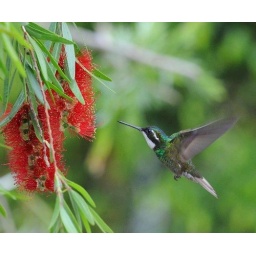
White throated mountain gem, found in the cloud forest of Costa Rica